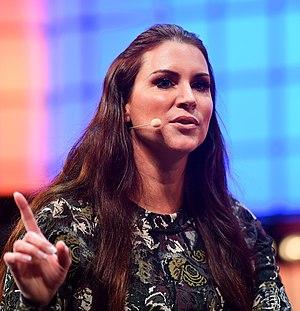
Stephanie Marie Levesque, née Stephanie Marie McMahon le 24 septembre 1976 à Hartford dans le Connecticut, est une catcheuse américaine, Elle travaille en tant que Chief Brand Officer à World Wrestling Entertainment.